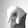
ASL letter: Q